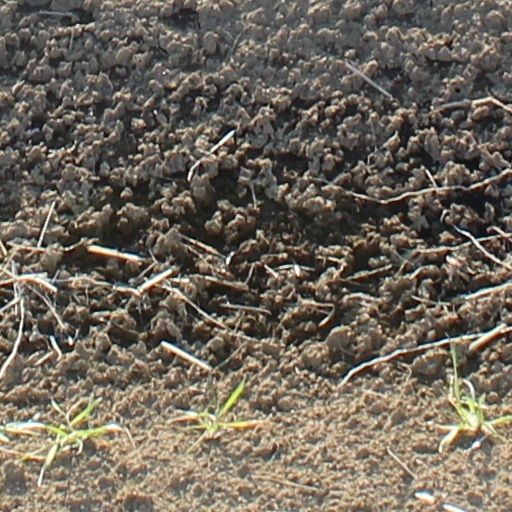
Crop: wheat